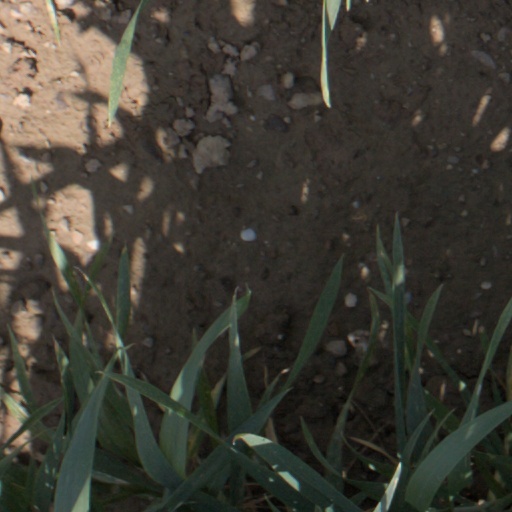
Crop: wheat